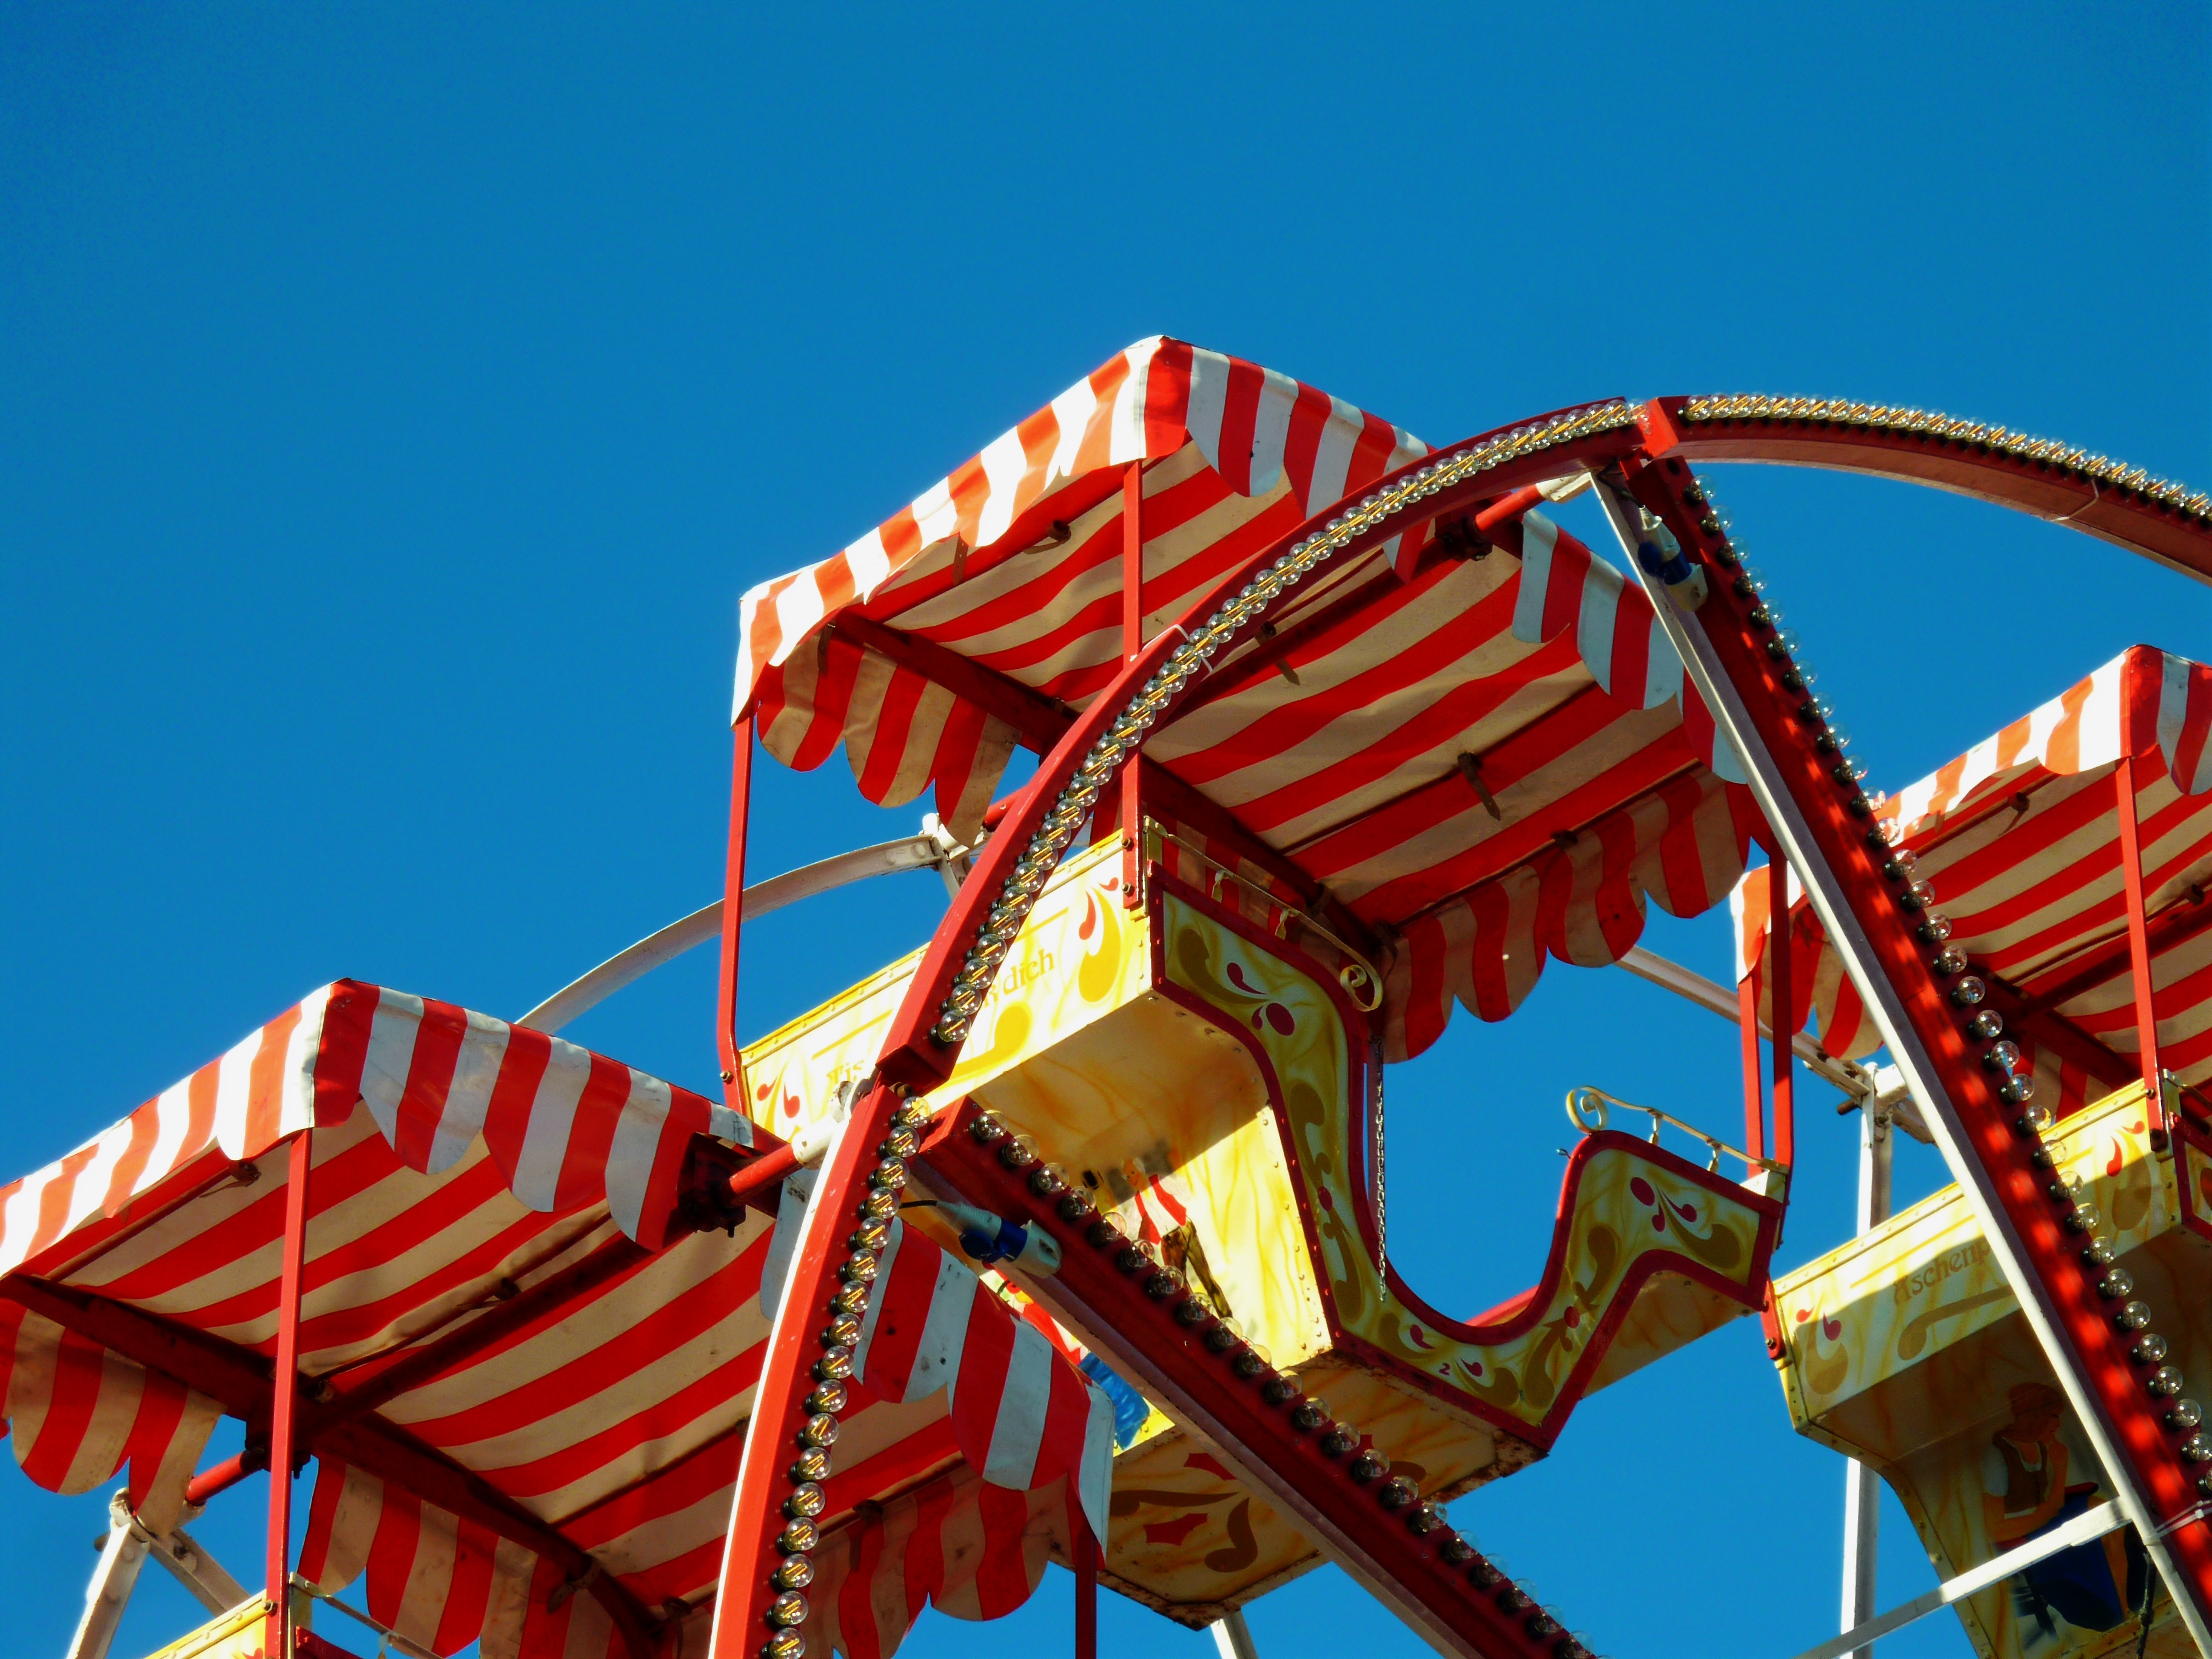
recreation, ferris wheel, amusement park, park, carousel, leisure, roller coaster, fair, oktoberfest, chain carousel, amusement ride, outdoor recreation, nonbuilding structure